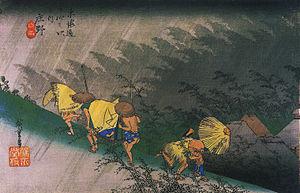
La pluie est un phénomène naturel par lequel des gouttes d'eau tombent des nuages vers le sol. Il s'agit d'une des formes les plus communes de précipitations sur Terre. Son rôle est prépondérant dans le cycle de l'eau. Elle prend nombre de formes allant de la pluie légère au déluge, de l'averse à la pluie continue, de fines gouttelettes à de très grosses. Elle est parfois mêlée de neige, de grêlons ou verglaçante. Elle s'évapore parfois avant de toucher terre pour donner la virga. Ses gouttes sont transparentes ou parfois opaques, chargées de poussières. Les vastes « rideaux de pluies », causés par la rencontre ou l'approche d'un front froid et/ou d'un front chaud, sont des cas typiques de pluies bien prévisibles en météorologie et suivie par satellite ainsi qu'en animation cartographique en temps légèrement différé par les radars météorologiques.